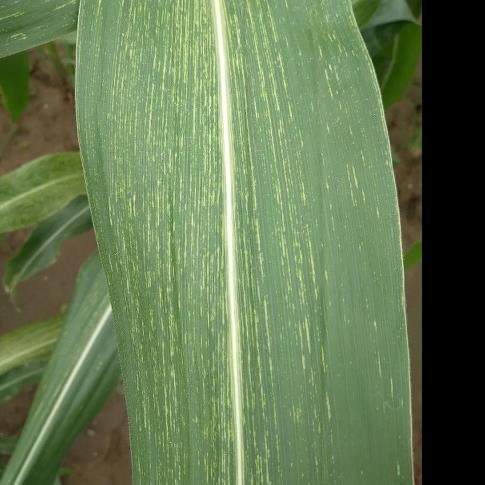
Crop: Maize
Condition: stripe-d